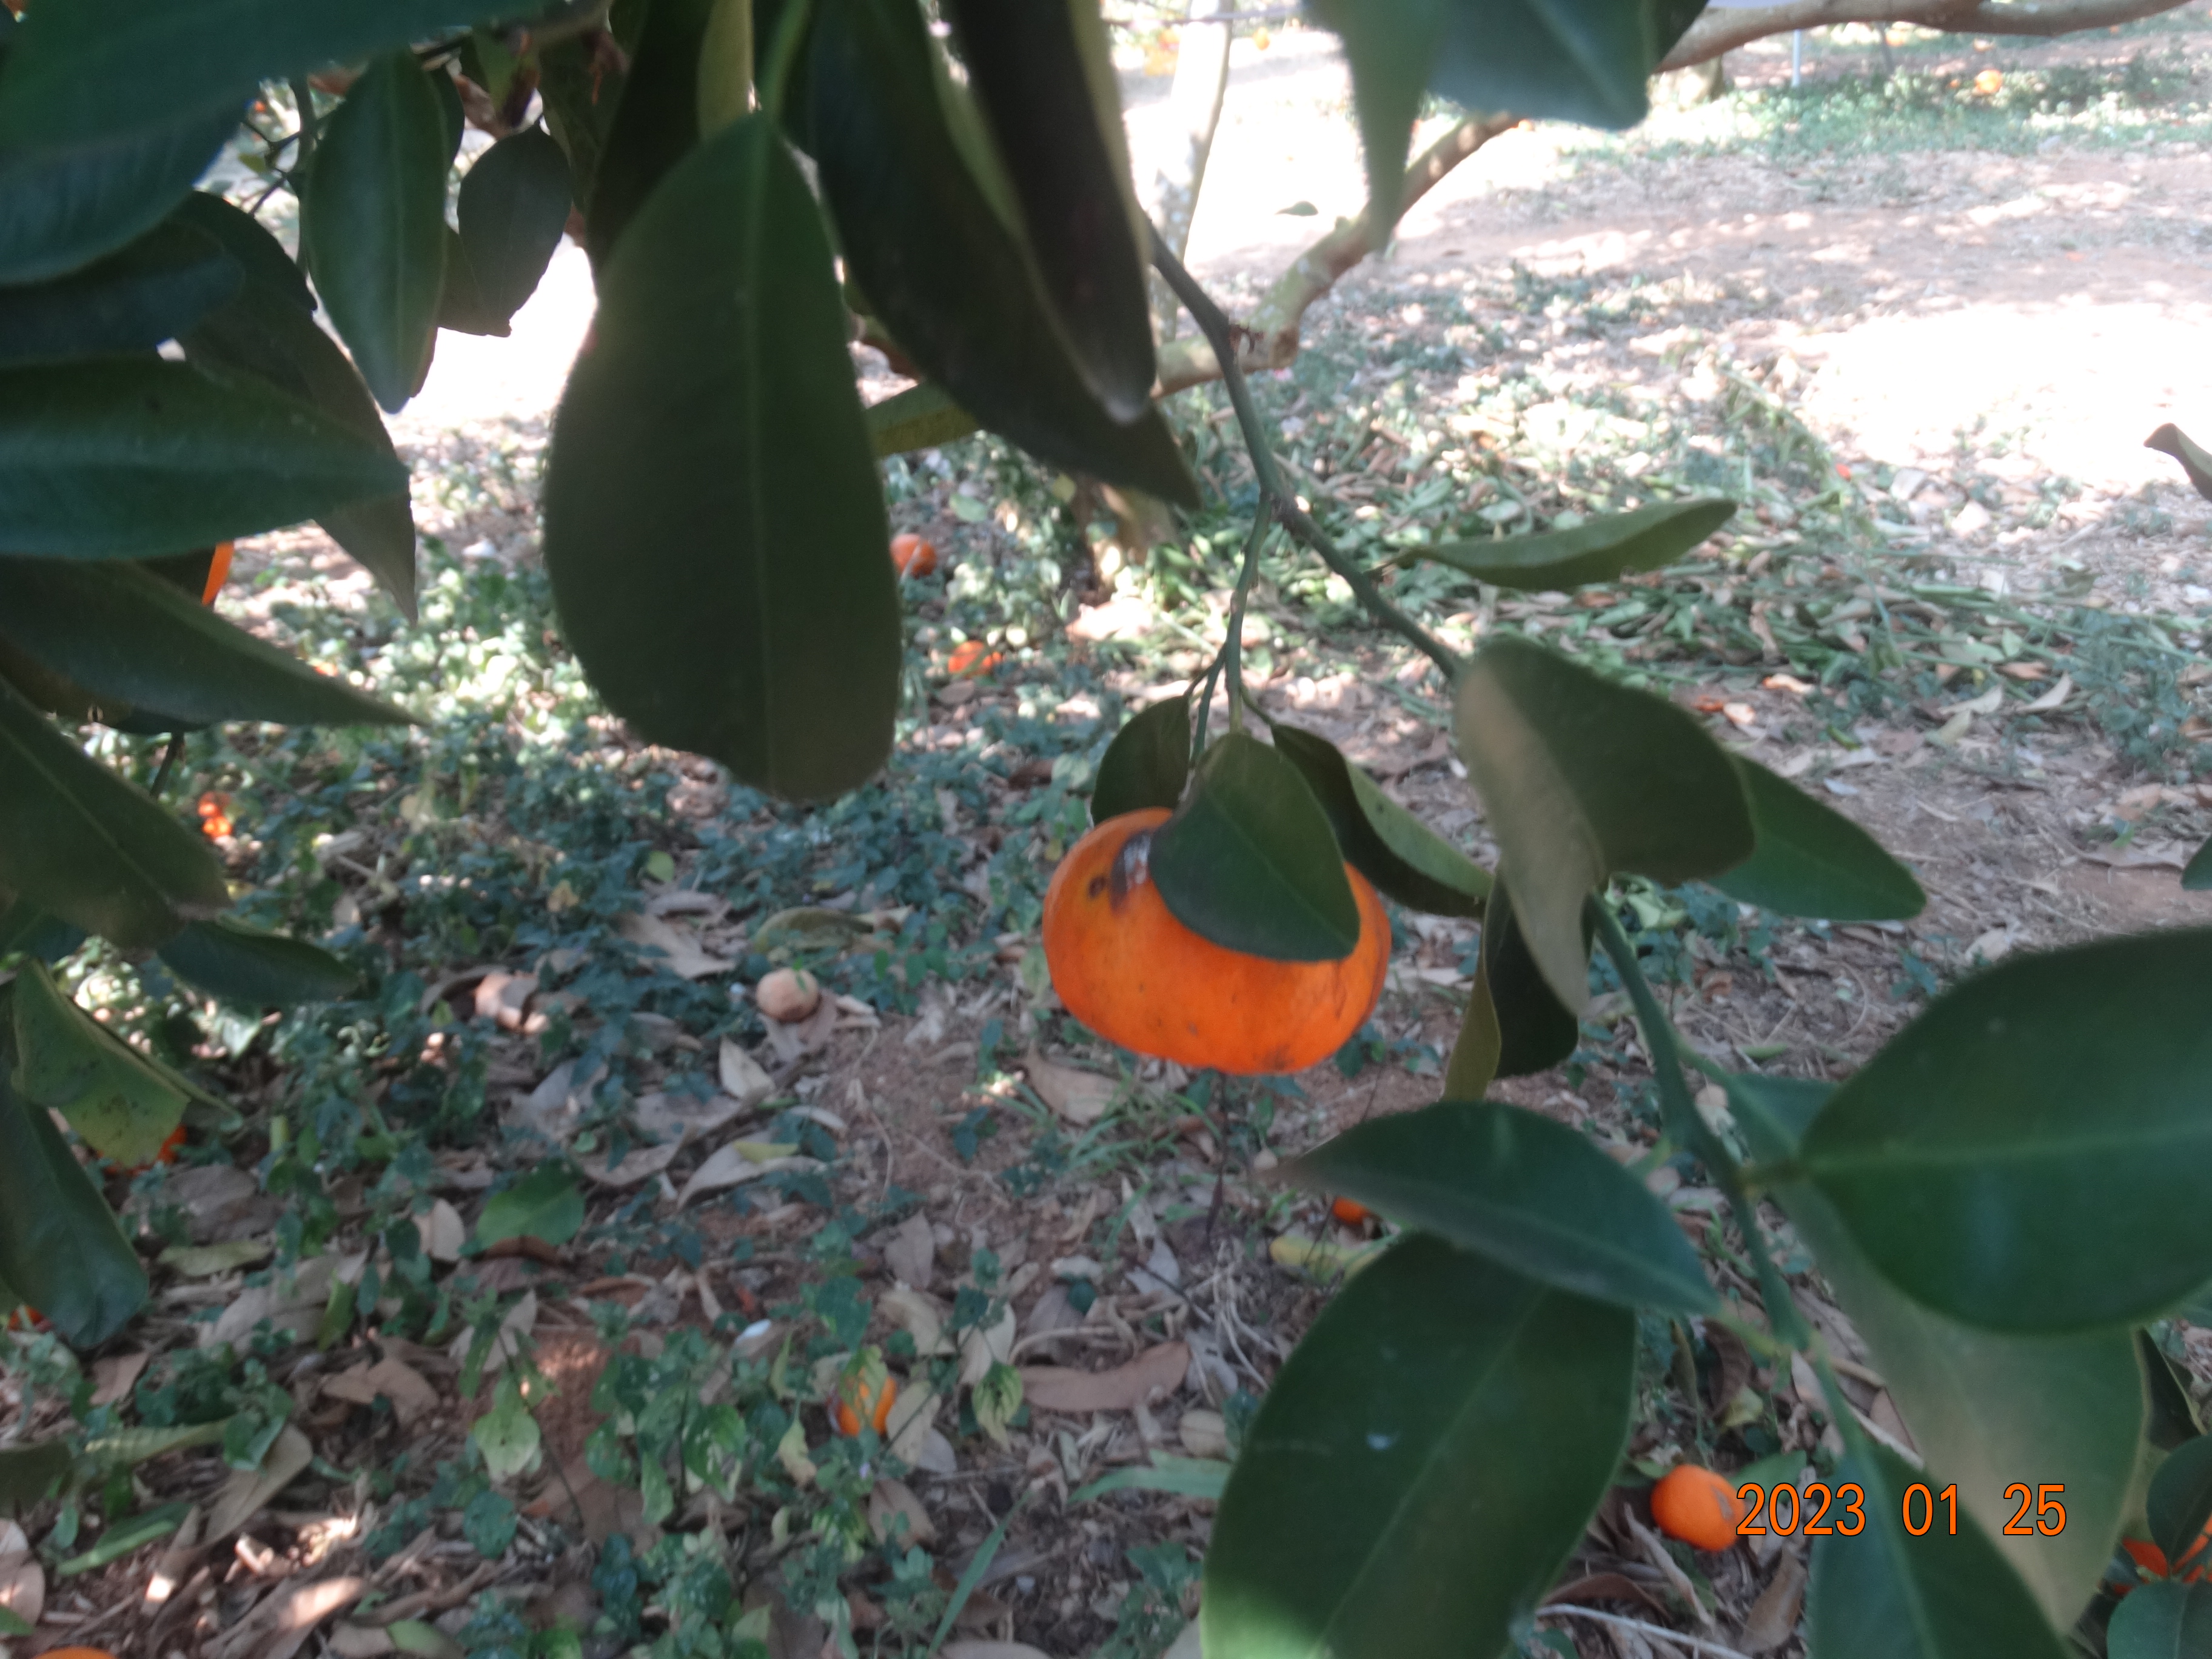
Citrus fruit variety: ponkan